Vlado Mirosevic

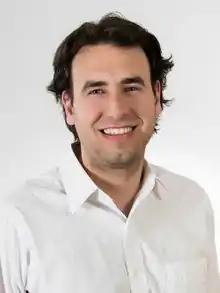
Vlado Mirosevic in 2018.

Vlado Mirosevic Verdugo (born 23 May 1987) is a Chilean political scientist and politician who served as President of the Chamber of Deputies of Chile in 2022 to 2023. He is one of the founders of the Liberal Party of Chile, and served as its president until January 2016. He has since 2014 been serving as deputy for District 1, the Region of Arica and Parinacota.